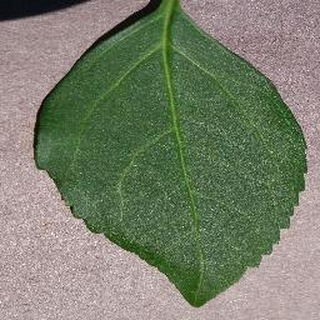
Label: healthy_cherry